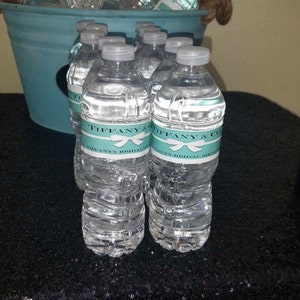
Waste category: plastic